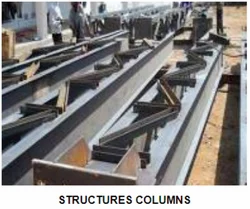
Label: Structural_Column